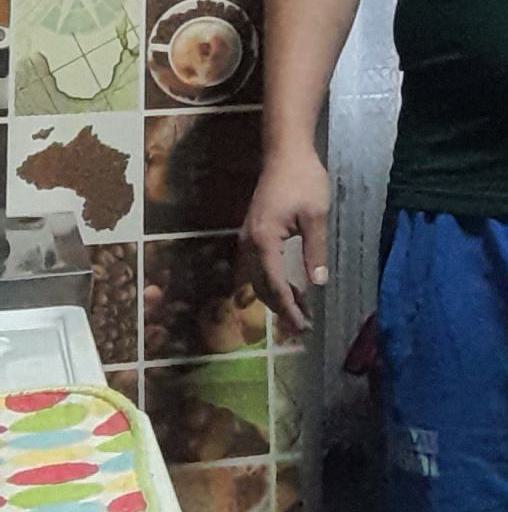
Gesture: no_gesture